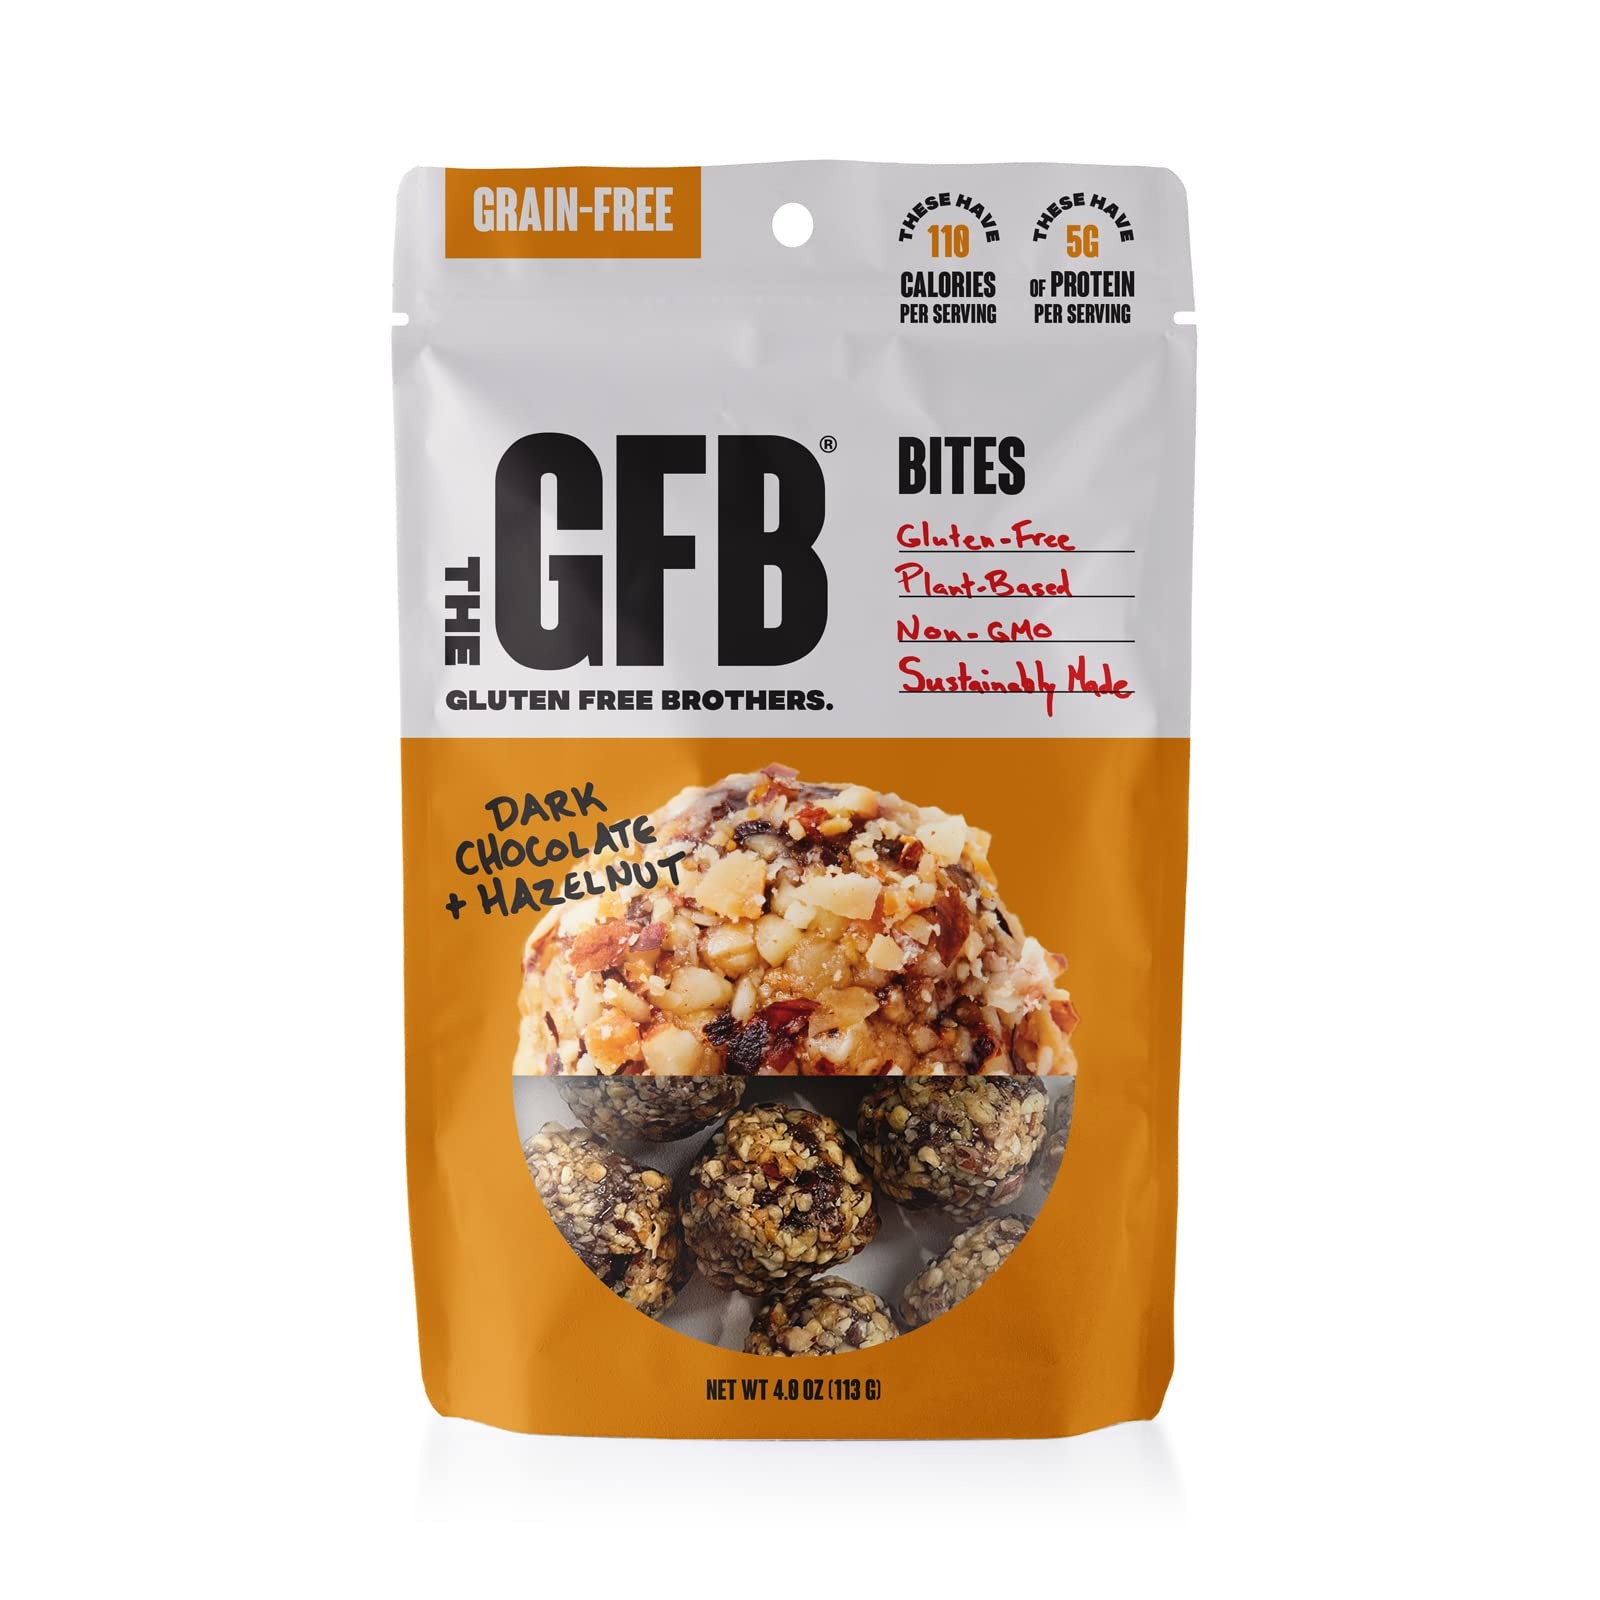
Item Name: The GFB Protein Bites, Dark Chocolate Hazelnut, 4 Ounce (Pack of 6), Gluten Free, Non GMO (Packaging May Vary)
Bullet Point 1: GFB Bars Non GMO High Protein Bites, Dark Chocolate Hazelnut, 4 Ounce
Bullet Point 2: Contains 1 - 4 Ounce Bag of The GFB Gluten Free Bites, Dark Chocolate Hazelnut
Bullet Point 3: Ridiculously Tasty. Protein Packed. At The GFB we combine simple, nutritious ingredients into something you will love eating along with plenty of plant-based protein to keep you going strong.
Bullet Point 4: CERTIFIED: Gluten Free, Non GMO, Vegan, Kosher. GFB Bites are made with primarily organic ingredients, a good source of fiber, and are fat free, soy free, dairy free, trans fat free and cholesterol free.
Bullet Point 5: The GFB is a Certified B Corp with a triple bottom line of people, planet and prosperity. All products are made in our own sustainably operated, zero waste facility in Grand Rapids, MI.
Value: 4.0
Unit: Ounce

Price: 5.99